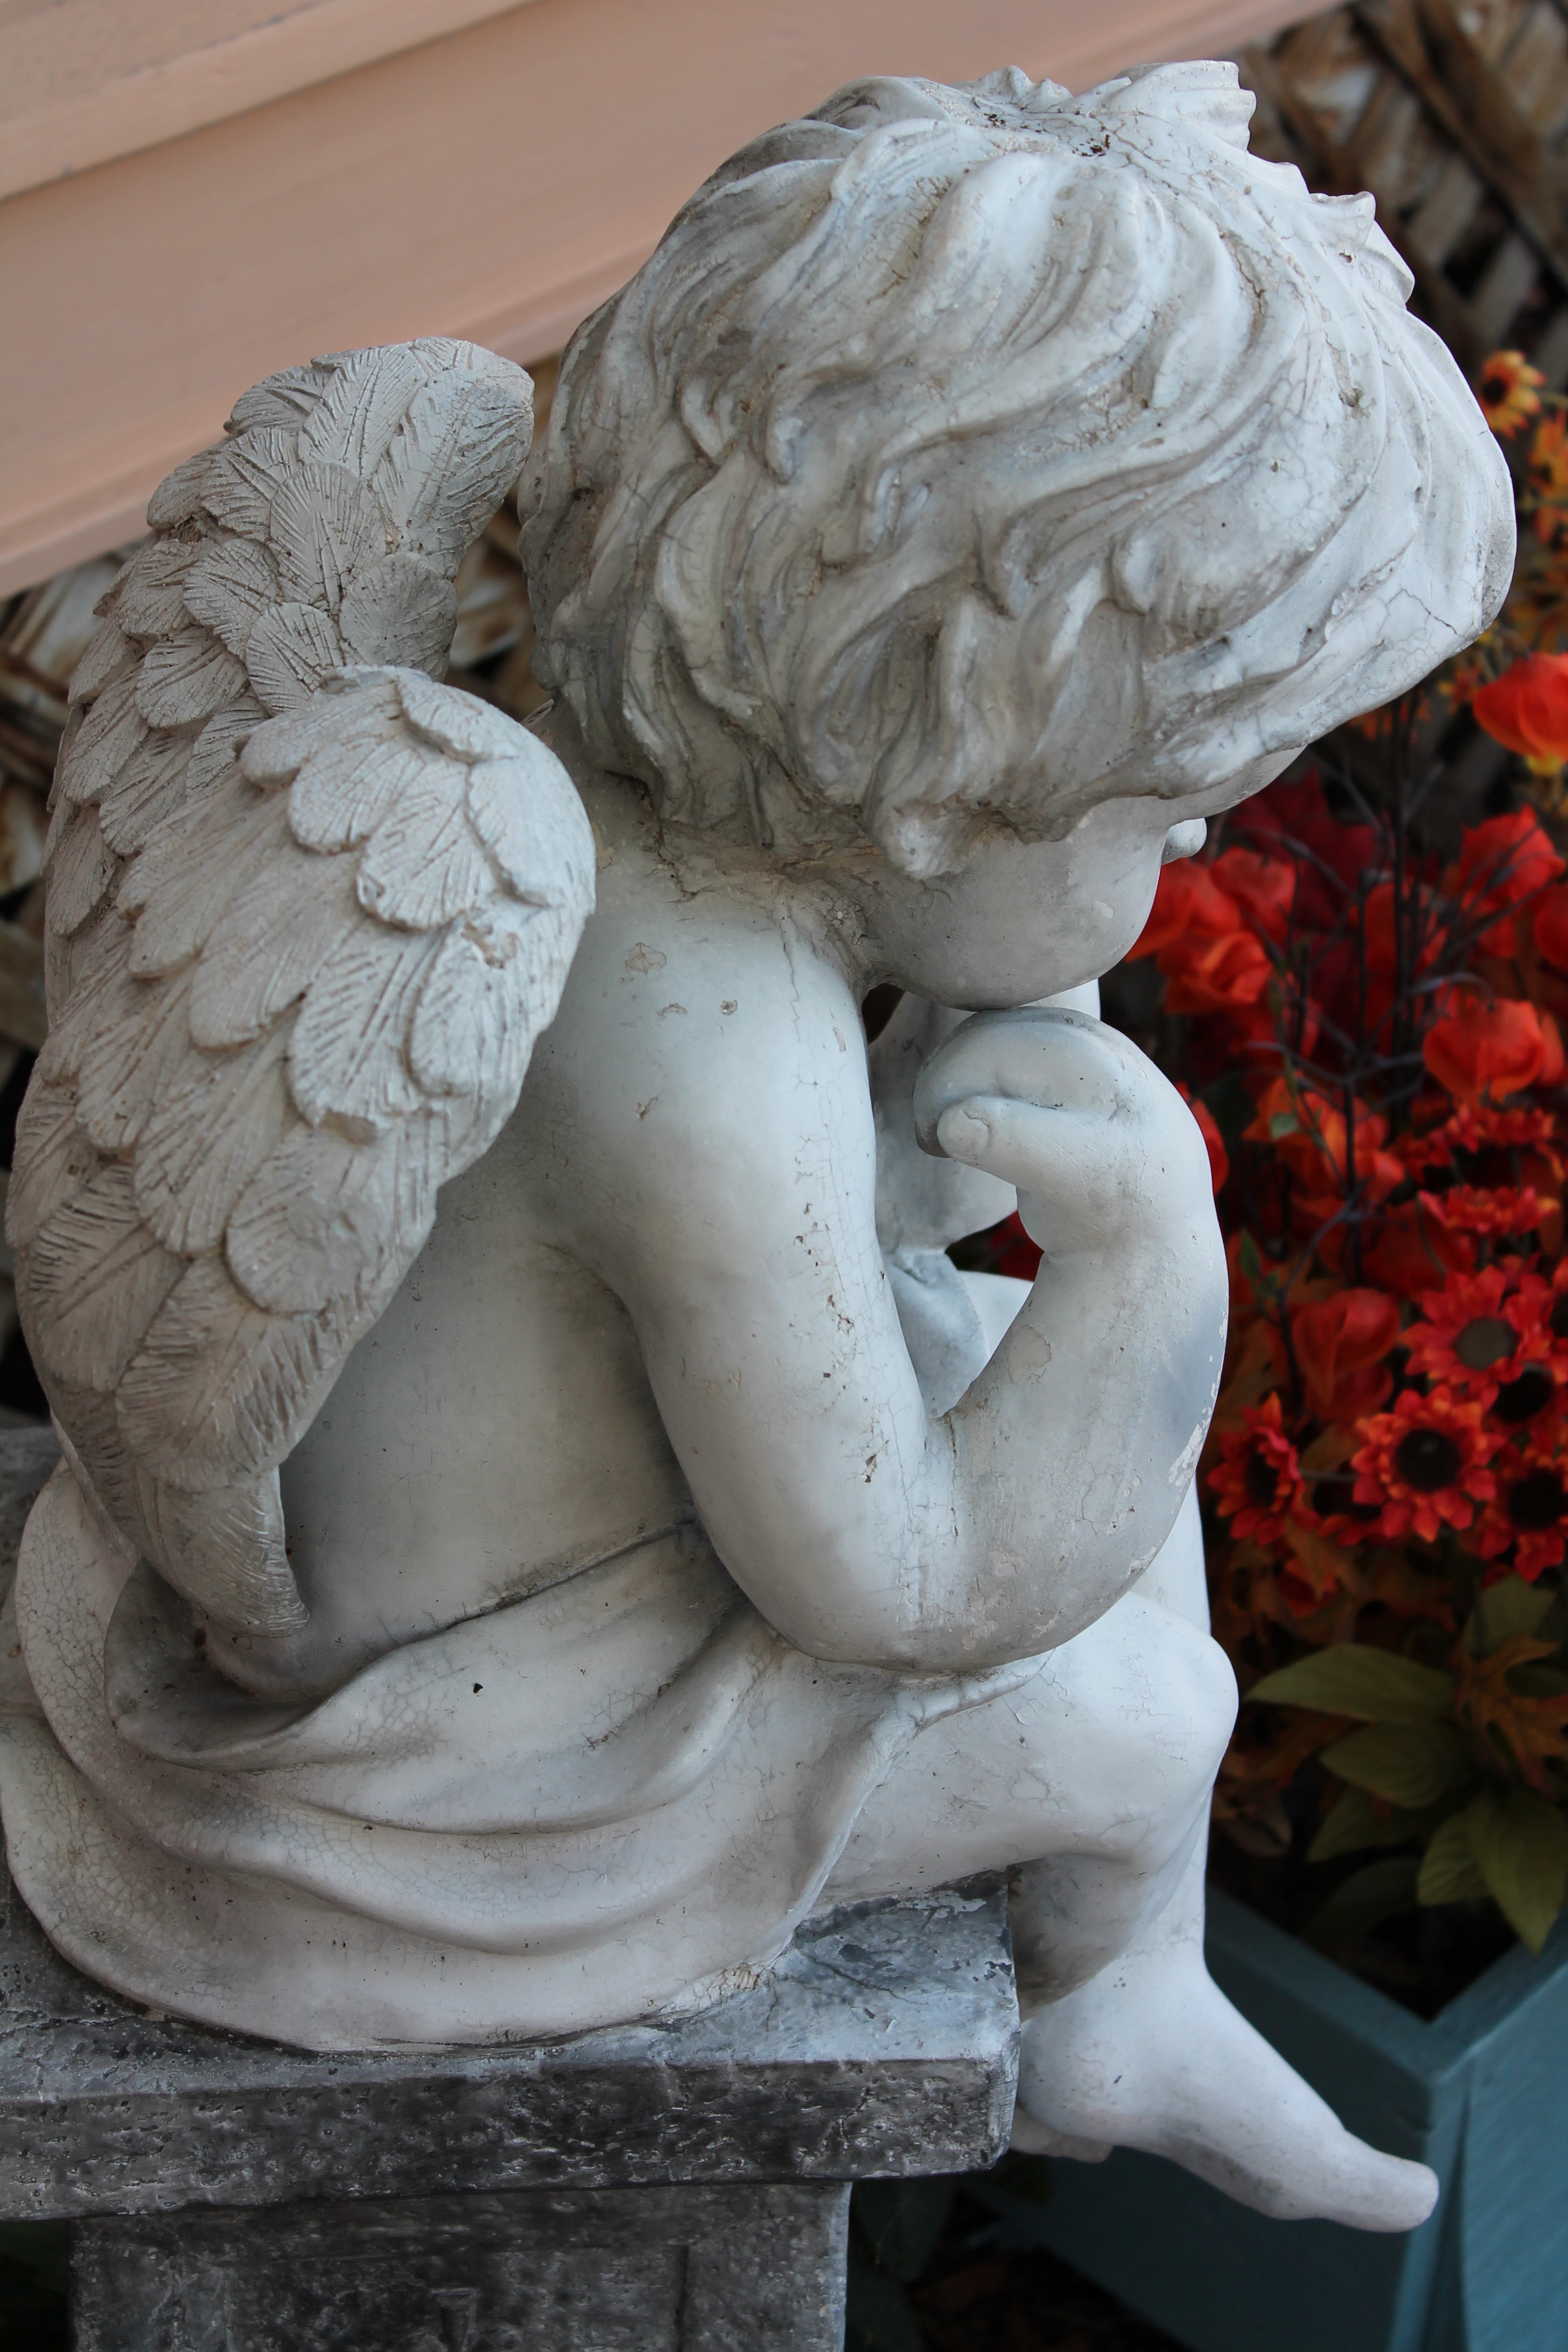
nature, silhouette, creative, wing, stone, monument, contemplation, statue, decoration, heaven, symbol, peace, religion, child, cemetery, garden, christian, spiritual, sculpture, religious, catholic, angel, graveyard, art, design, temple, faith, christianity, holy, carving, purity, cherub, spirituality, angelic, stone carving, angel wings, eternal, christian symbols, outdoor art, ancient history, nonbuilding structure